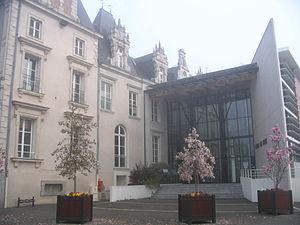
L'Hôtel de Ville de Changé, Mayenne, France.
Changé est une commune française de l'unité urbaine de Laval, située dans le département de la Mayenne en région Pays de la Loire, peuplée de 6 020 habitants